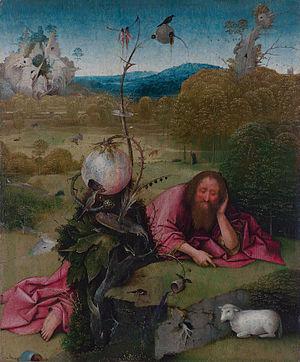
La représentation artistique de saint Jean-Baptiste est un thème majeur de l'iconographie chrétienne, Jean le Baptiste accompagnant le Christ au long des épisodes de sa vie. Il a été représenté de différentes manières au cours des époques, ainsi que pour illustrer les différents épisodes de sa vie.